Sherwood Arboretum

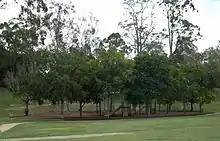
Playground, 2014

The park has a long-standing and strong association with the local community. The children's playground is very popular with local mothers and children. The mix of open space, timbered slopes and forest groves attracts the use of festival organisers, wedding parties, sportspeople, the elderly, picnickers and the disabled.